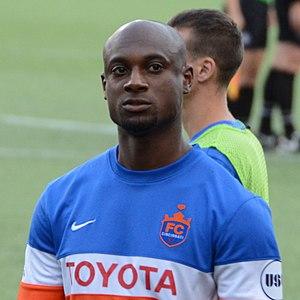
Justin Hoyte, né le 20 novembre 1984 à Newham, est un footballeur trinidadien et anglais qui évolue au poste de défenseur au FC Cincinnati en MLS.